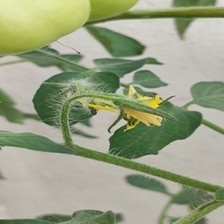
Label: tomato